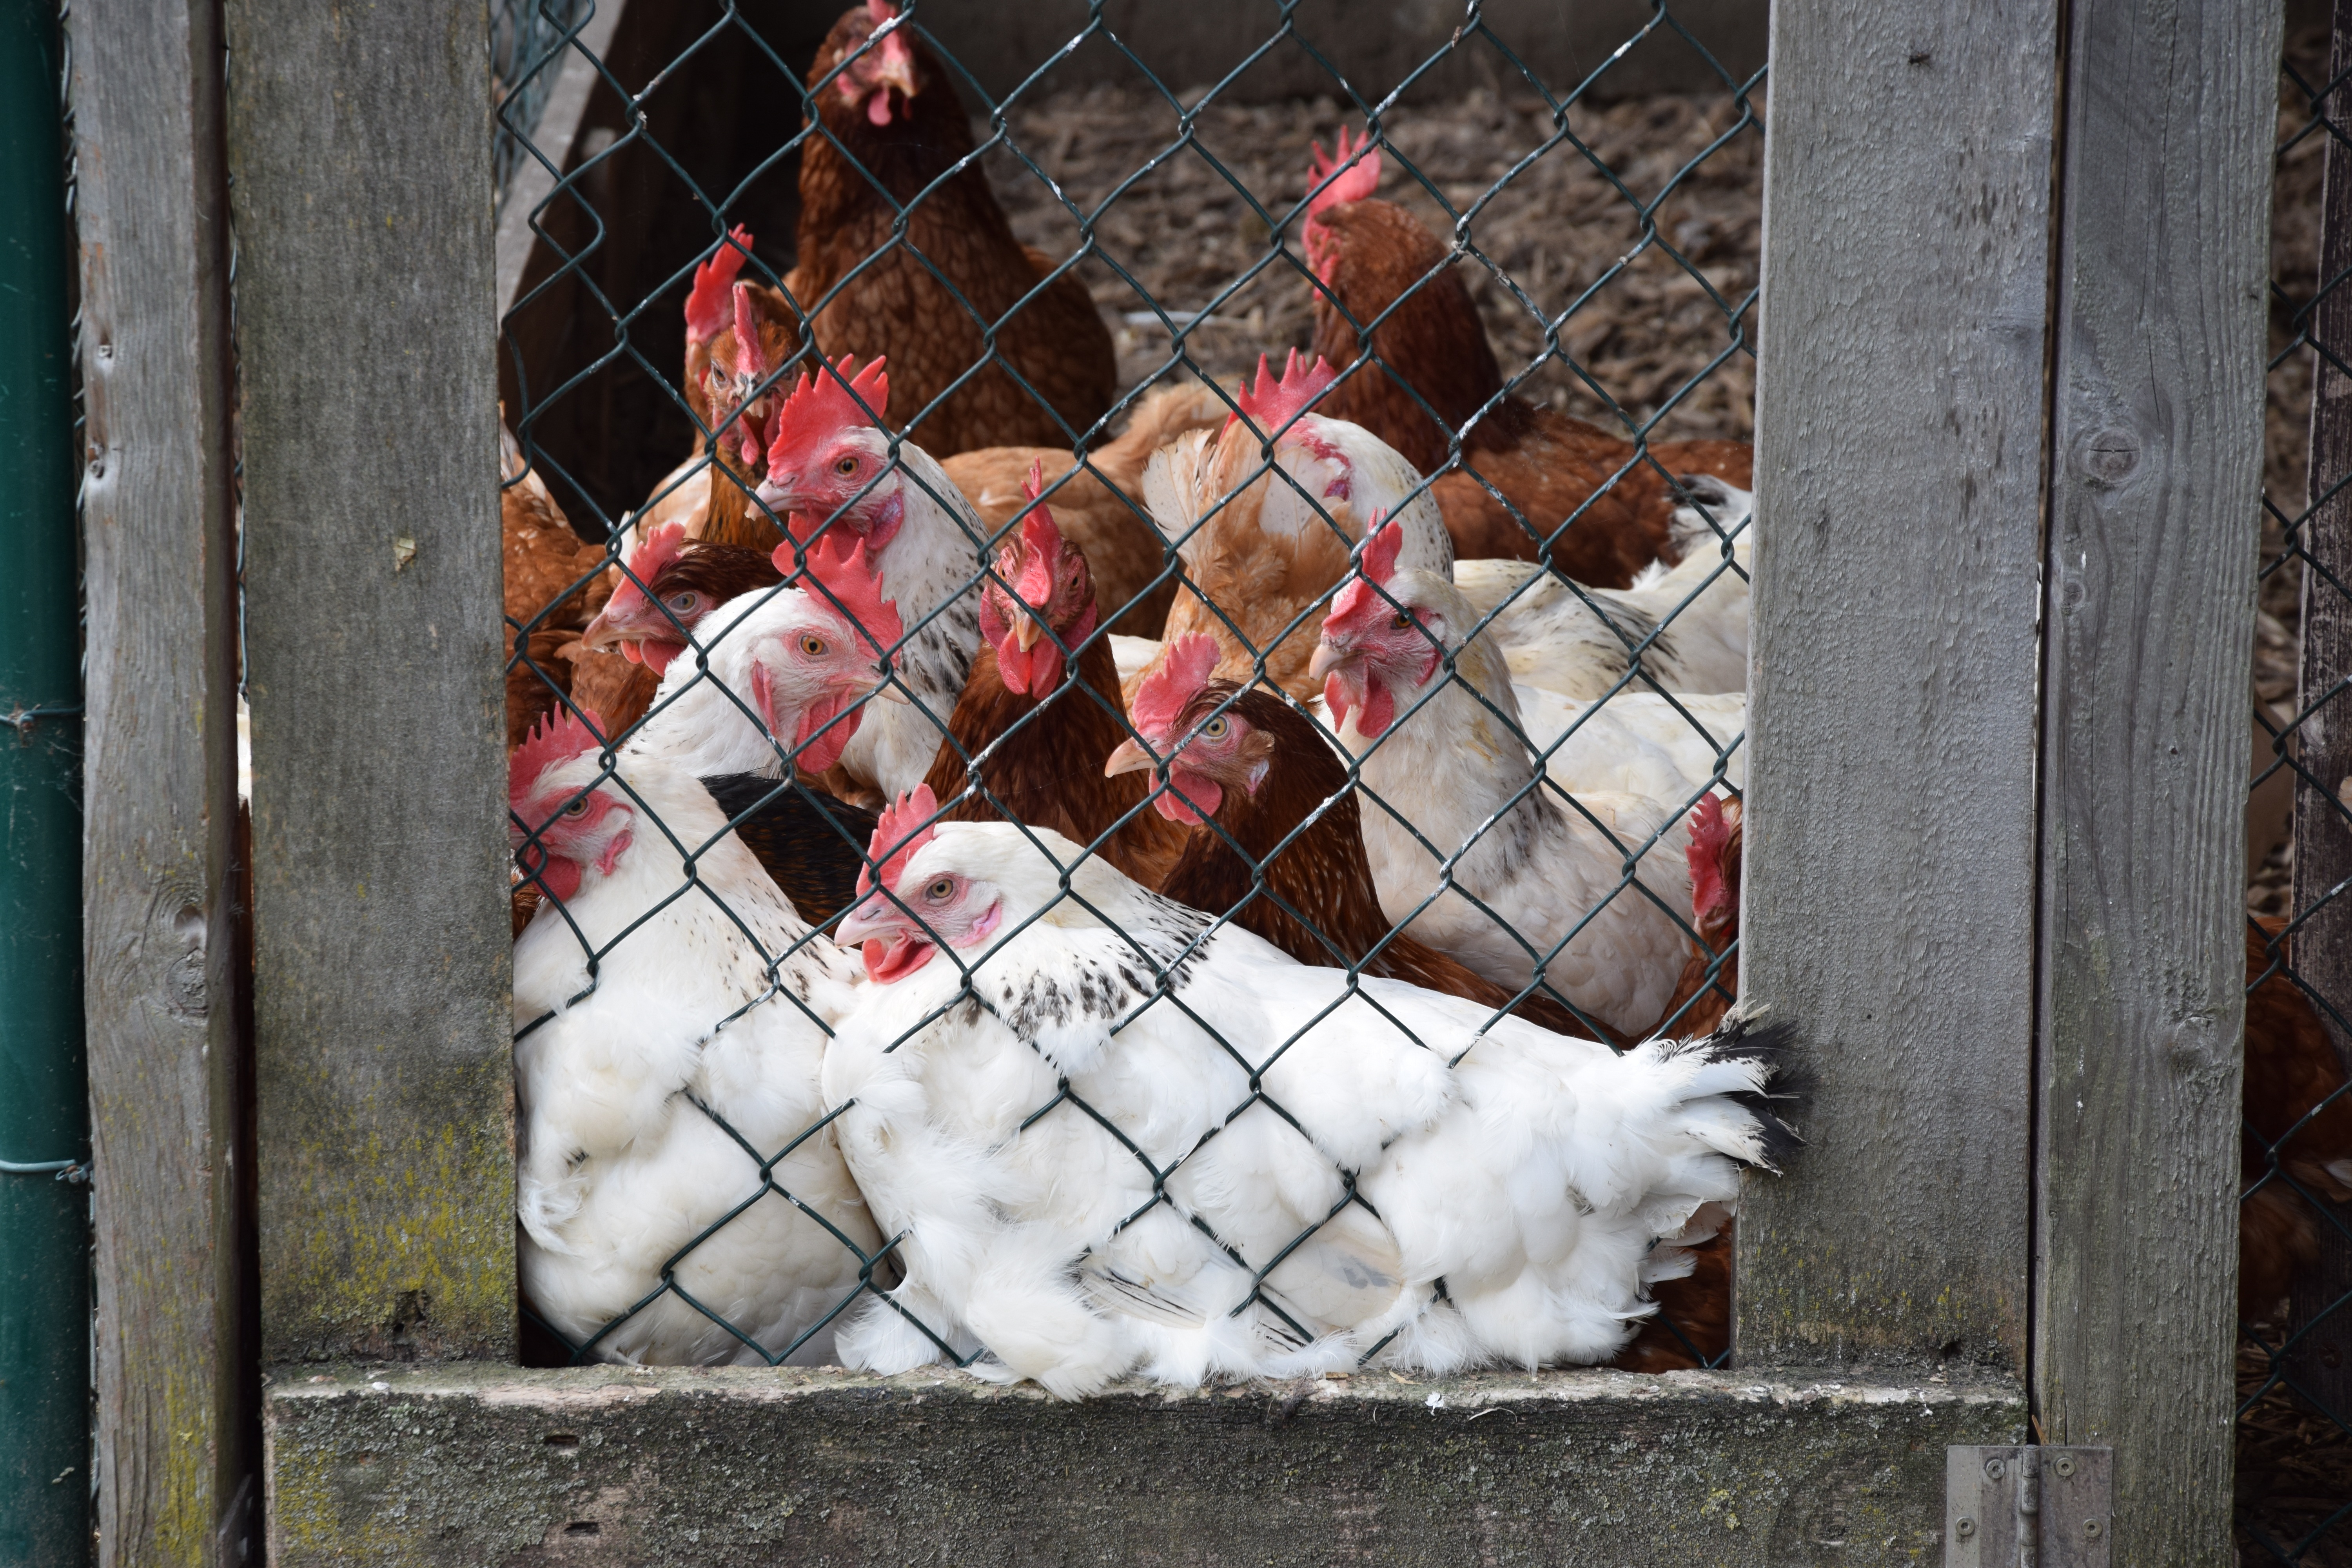
chicken, grid, tradition, chickens, chicken coop